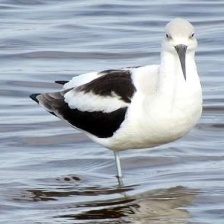
Species: AMERICAN AVOCET
Scientific name: PSITTACULA EUPATRIA